Homestake Mining Company

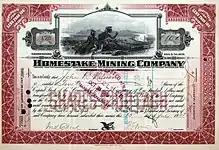
Share of the Homestake Mining Company, issued July 15, 1908

Homestake Mining Company was one of the largest gold mining businesses in the United States and the owner of the Homestake Mine in Lead, South Dakota. Founded in 1877, it was acquired by Barrick Gold in December 2001.